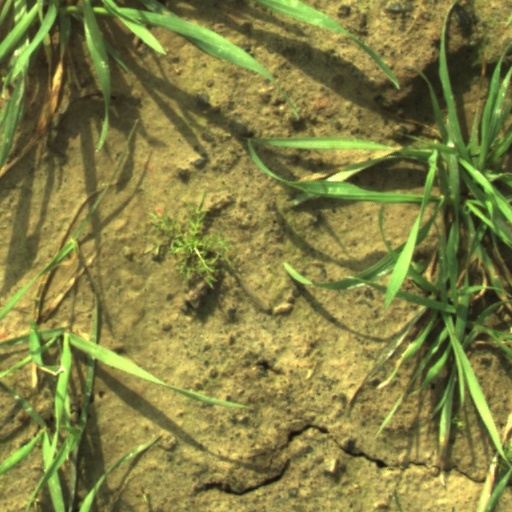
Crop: wheat